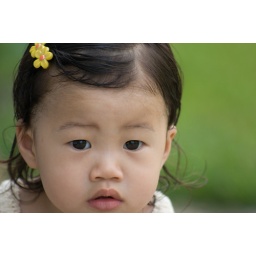
Reagan with yellow flower clip in hair 05